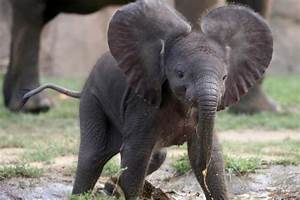
Label: elephant